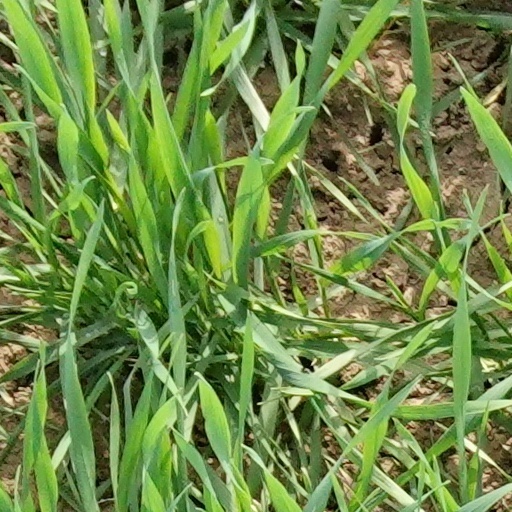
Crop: wheat